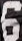
Number: 6